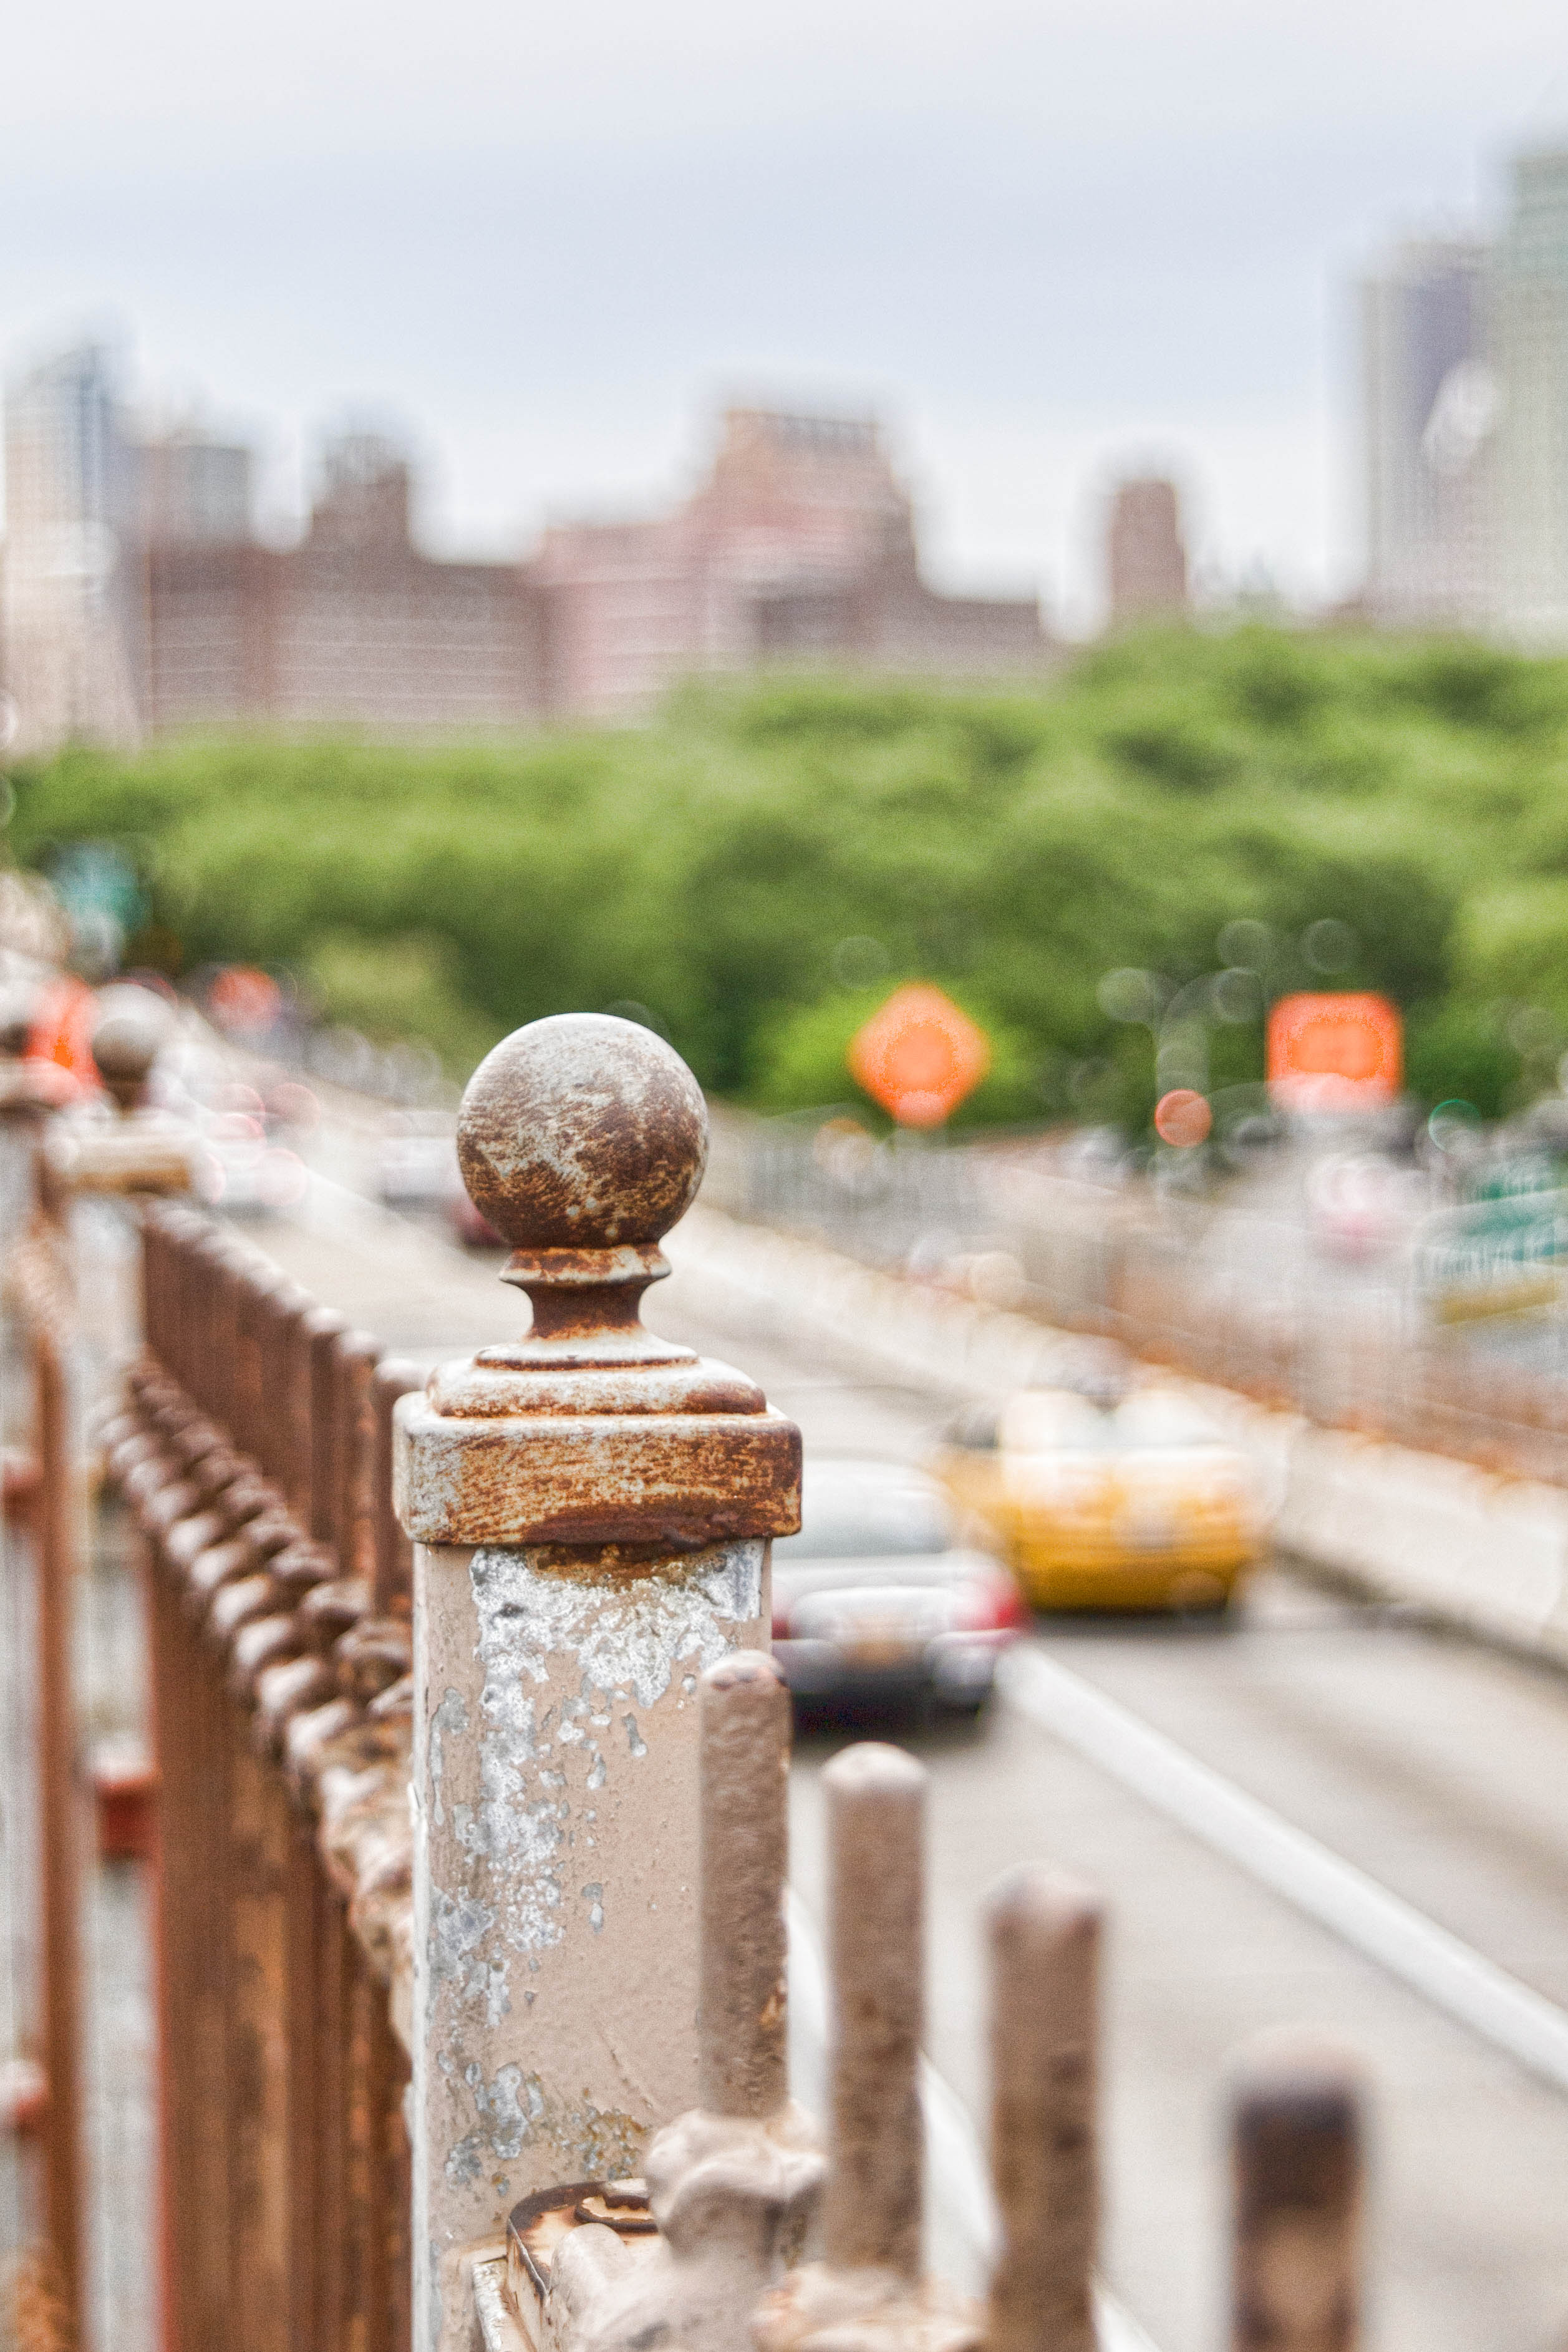
road, bridge, street, town, city, brooklyn, streetphotography, newyork, brooklynbridge, yellowtaxi, human settlement